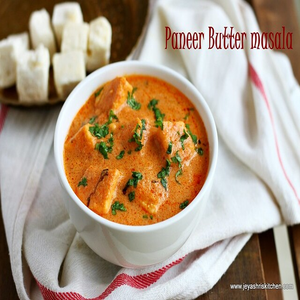
Dish: paneer